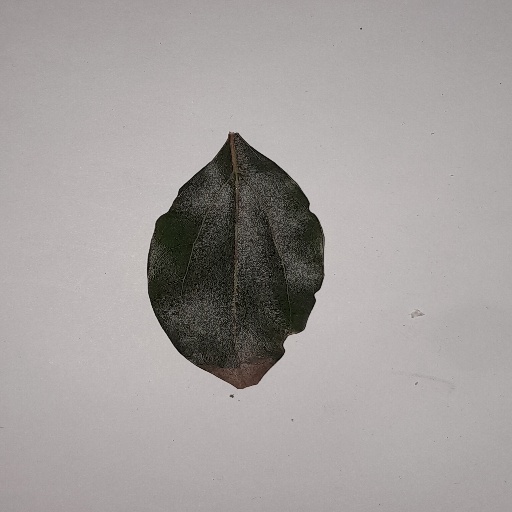
Species: Camphor
Leaf condition: Bacterial Spot